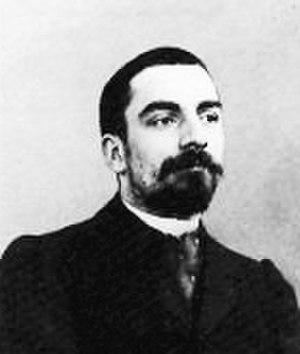
Louis Dimier, portrait en buste
Casimir Stryjeński né le 16 janvier 1853 à Carouge dans le canton de Genève et mort le 3 août 1912 à Patornay, est un professeur et homme de lettres franco-polonais.